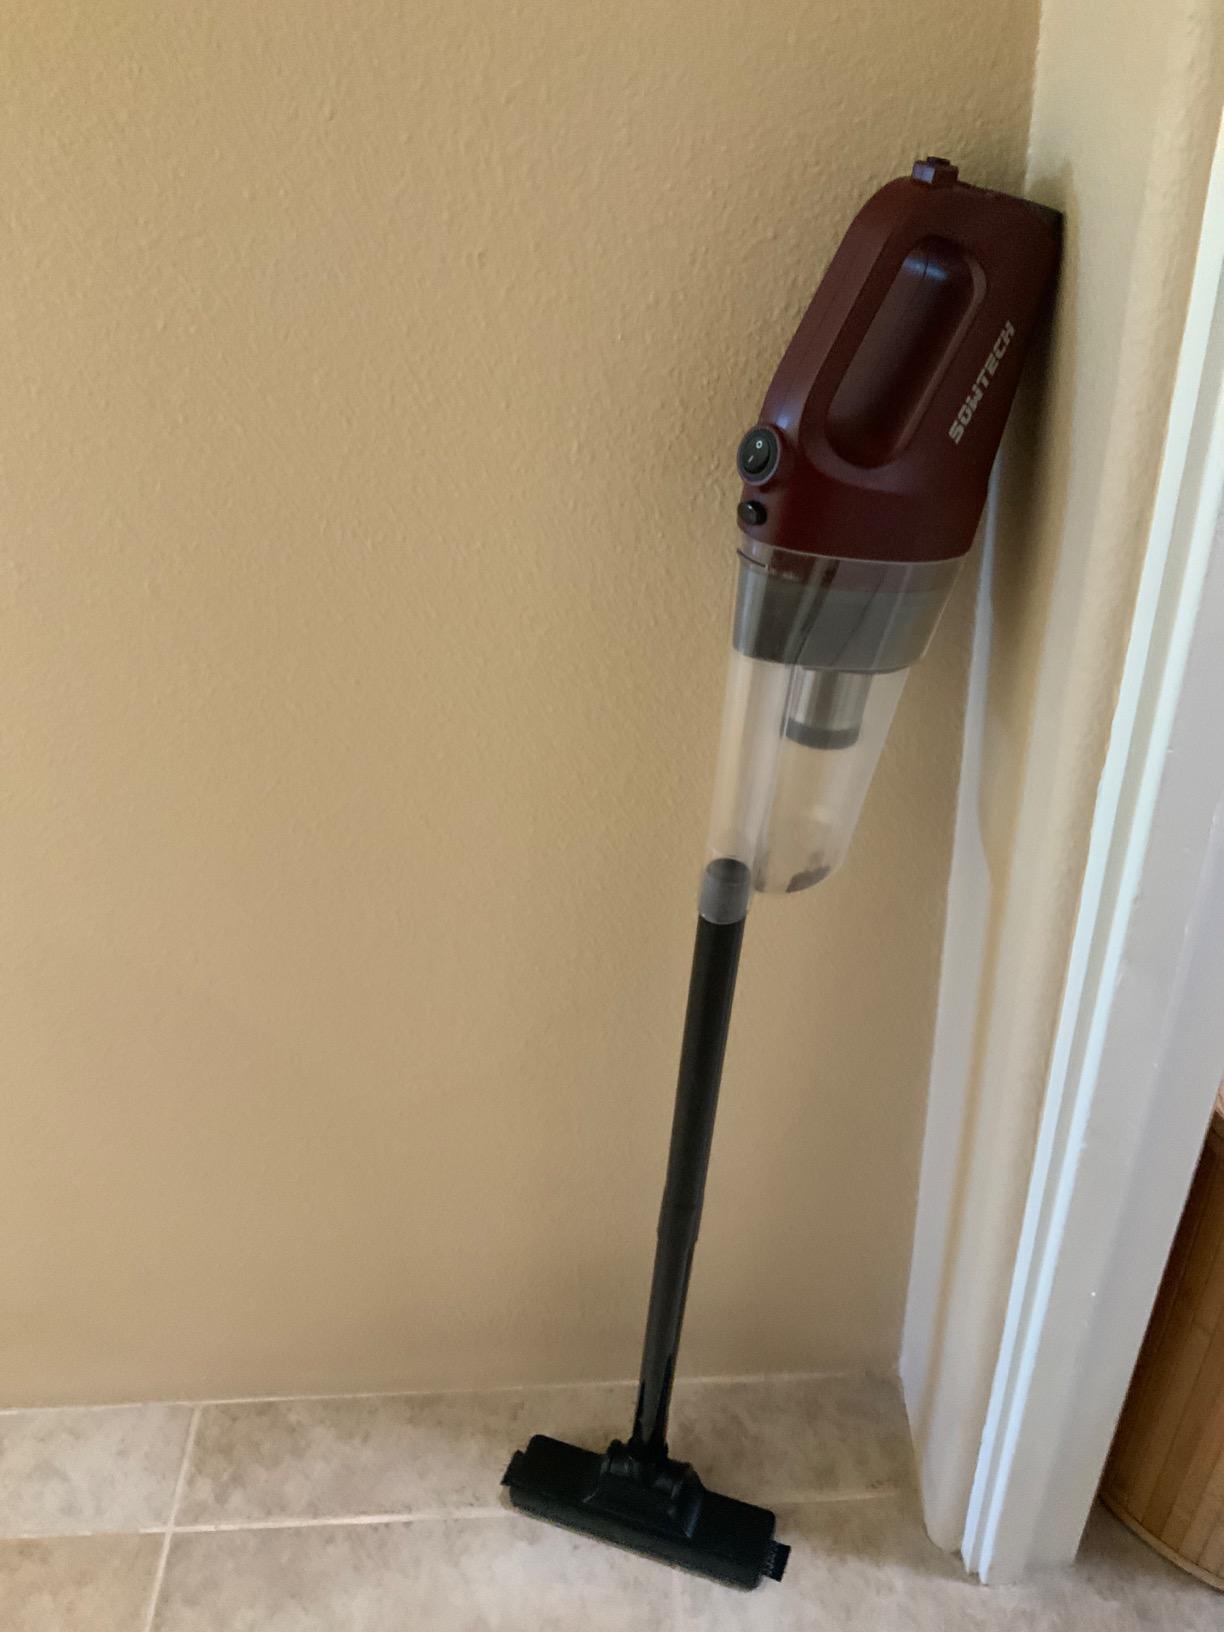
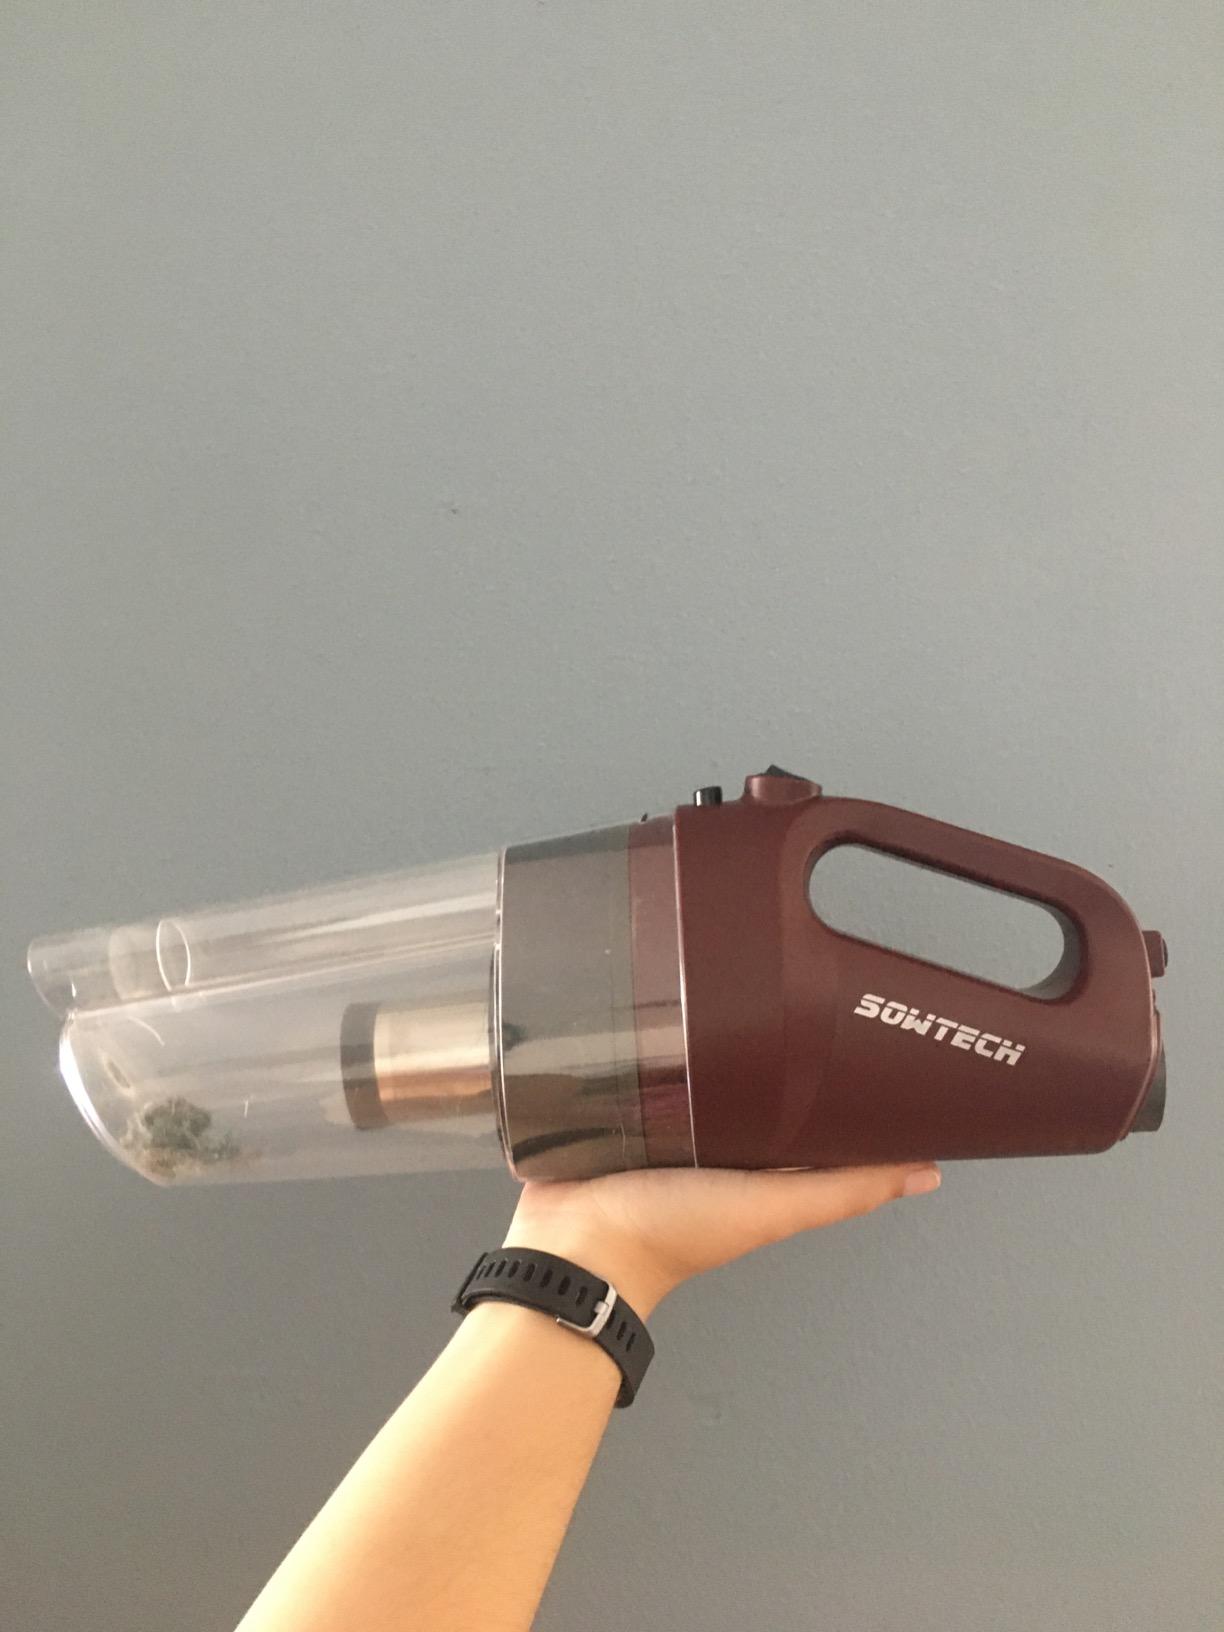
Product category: items_vacuum
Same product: yes